Datu

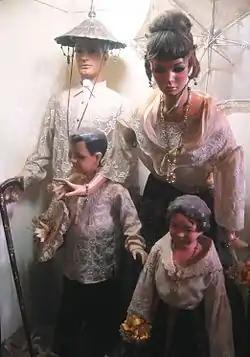
Costume of a family belonging to the "principalía" during the 19th century. Picture taken from the exhibit in Villa Escudero Museum in San Pablo Laguna, Philippines.

The Filipino royals and nobles formed part of the "principalía" (noble class) of the Philippines. It was the class that constituted a birthright aristocracy with claims to respect, obedience, and support from those of subordinate status.